Adar

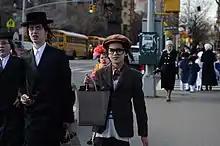
Hasidic Jews celebrating Purim, the holiday of the deliverance of the Jewish people in the ancient Achaemenid Empire 474 BCE

Adar (Hebrew: , ; from Akkadian "adaru") is the sixth month of the civil year and the twelfth month of the religious year on the Hebrew calendar, roughly corresponding to the month of March in the Gregorian calendar. It is a month of 29 days.